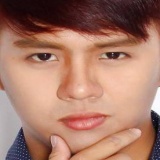
diễn viên Duy Khánh Zhou Zhou